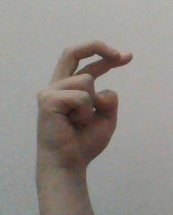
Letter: zay